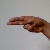
The image shows a hand gesture representing the letter 'H' in Indian Sign Language.